Eliogarty

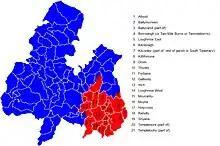
Civil parishes in the barony

The barony contains some or all the townlands of 21 civil parishes. Three parishes (Ballycahill, Templemore, Templetuohy), although fully in North Tipperary, are only partly in the barony. The parish of Kilcooley is partly in North Tipperary and partly in South Tipperary. At the north-western corner of the barony, one townland of the civil parish of Kilfithmone - Coolgort - is almost entirely cut off from the rest of the barony, being sandwiched between the baronies of Ikerrin and Kilnamanagh Upper. The only part of the barony that borders County Kilkenny (to the east) are the townlands of Killoran and Derryfada (in the parish of Moyne) and that of Derryville (in the parish of Templetuohy.